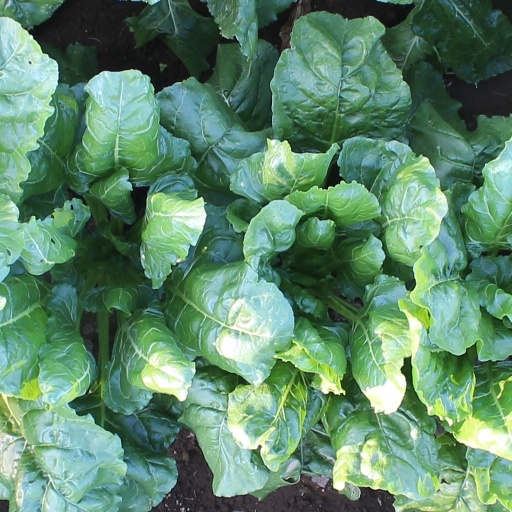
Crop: sugar beet